Rafael van der Vaart

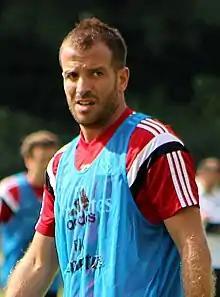
Van der Vaart at practice with Hamburger SV in 2014

Rafael Ferdinand van der Vaart (born 11 February 1983) is a Dutch former professional footballer who played as an attacking midfielder.